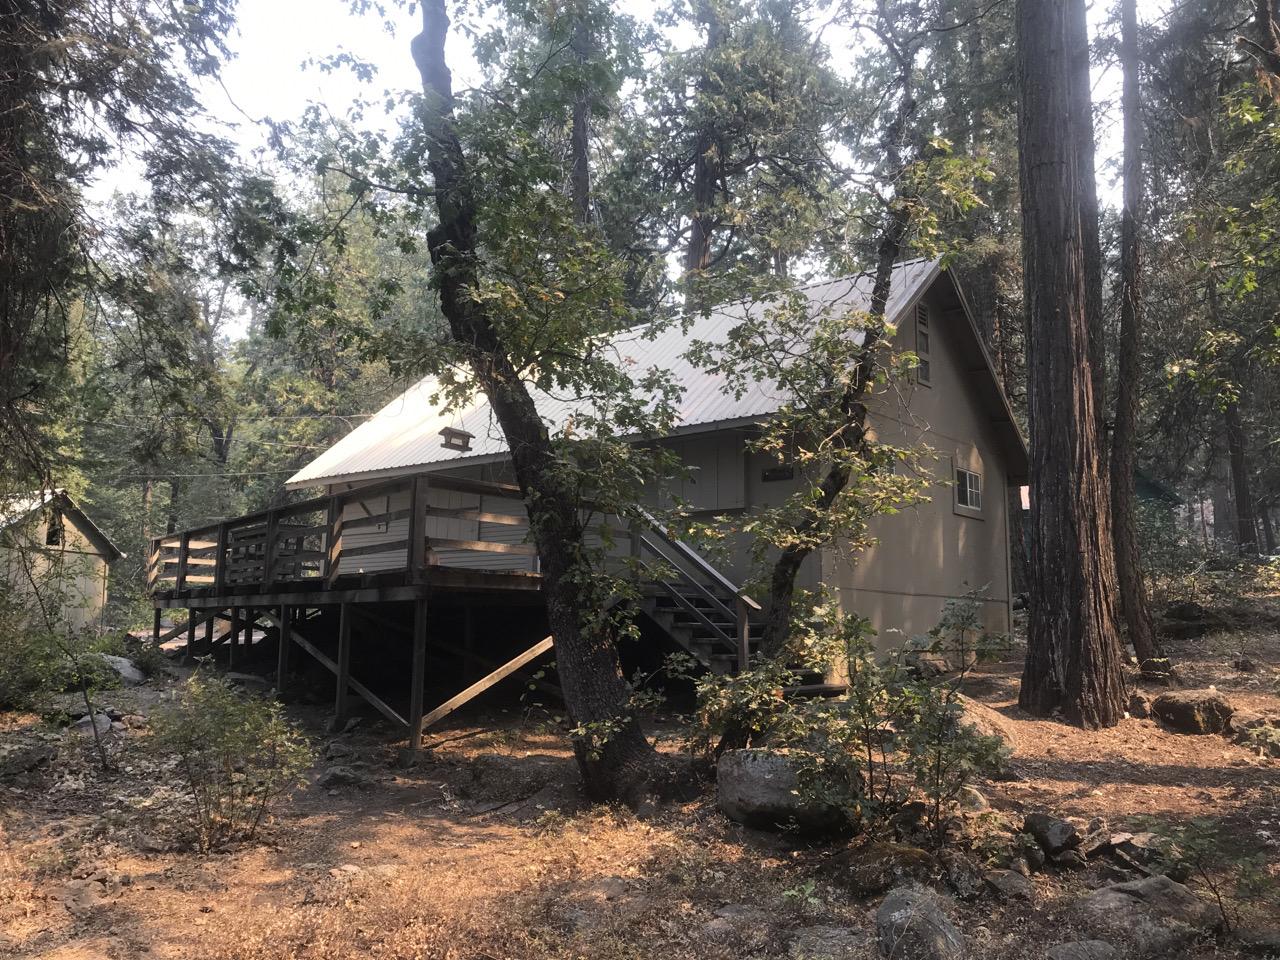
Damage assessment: no_damage